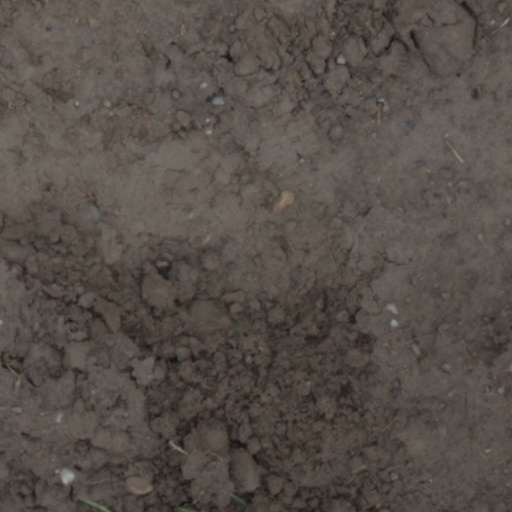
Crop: wheat